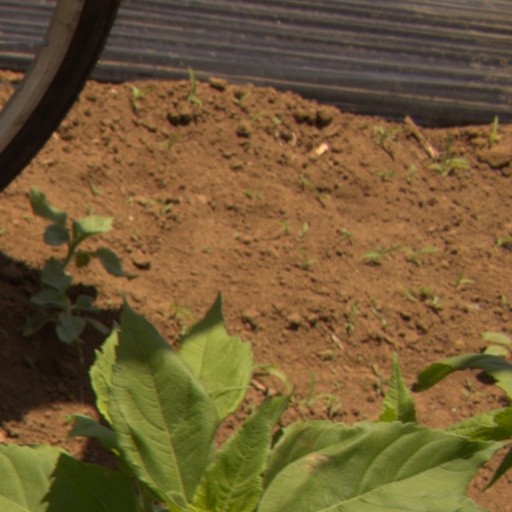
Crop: Jerusalem artichoke